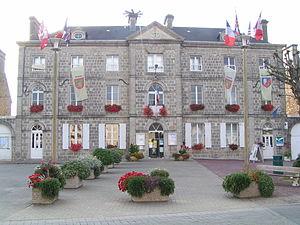
Quettehou est une commune française, située dans le département de la Manche en région Normandie, peuplée de 1 787 habitants.
Quettehou est une ancienne commune française, située dans le département de la Manche en région Normandie.